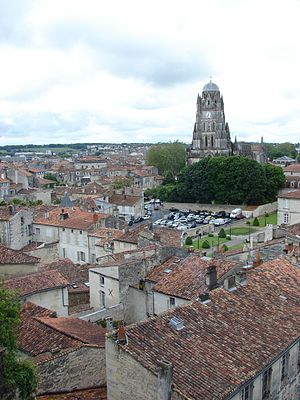
Saintes
Cathédrale Saint-Pierre de Saintes i byen Saintes
Saintes er en kommune og et arrondissement i departementet Charente-Maritime i regionen Poitou-Charentes i det vestlige Frankrig. Saintes by er underpræfektur i Saintes Arrondissement.